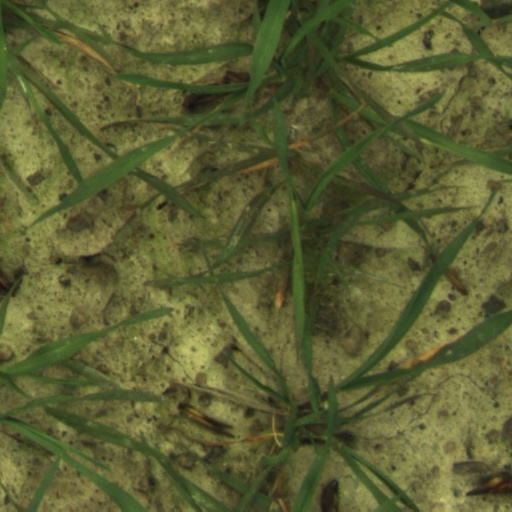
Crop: wheat